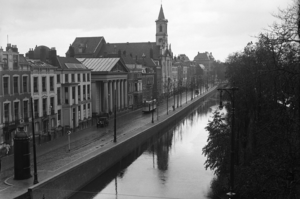
Prinsessegracht (La Haye) avec le Musée des Arts Décoratifs, l'Académie royale des Beaux-Arts et l'Église de Boskant. Lors d'un bombardement en 1943, l'ensemble de ces bâtiments ont été détruites.Magyar: Prinsessegracht (Hága) és Iparművészeti Múzeum, a királyi Szépművészeti Akadémia és a Boskant egyház. Során a bombázások 1943-ban, az összes ilyen épületekben, ahol megsemmisítették.